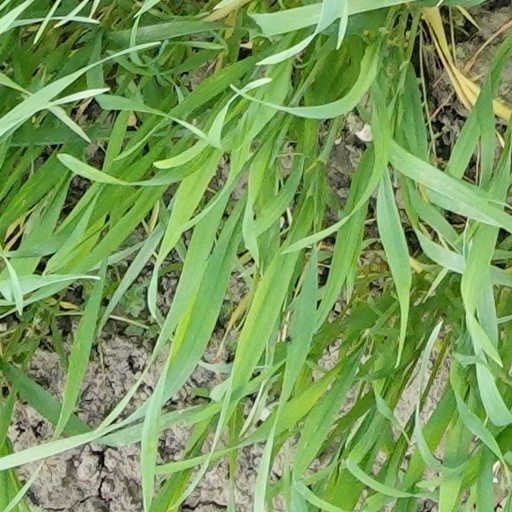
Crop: wheat